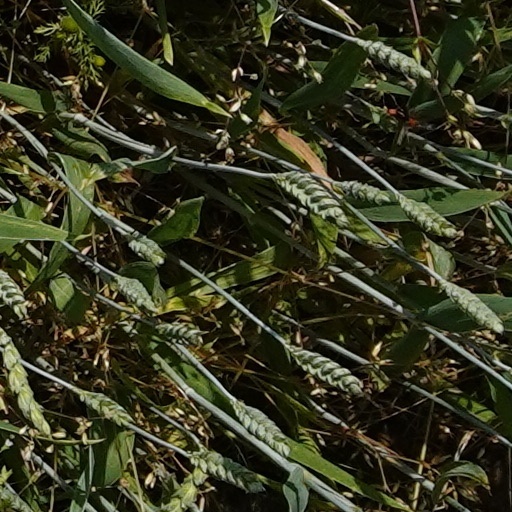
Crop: wheat